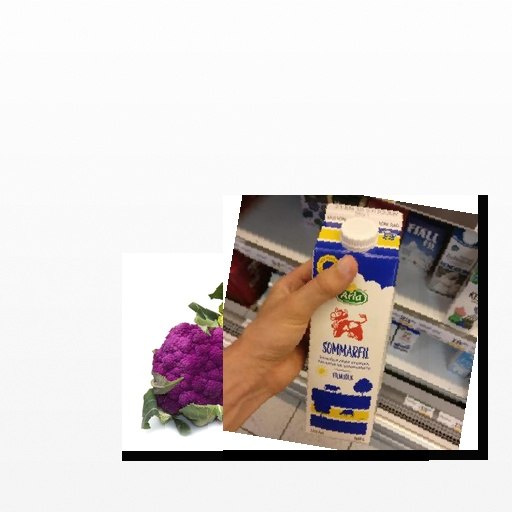
Food items: cauliflower, sour_milk